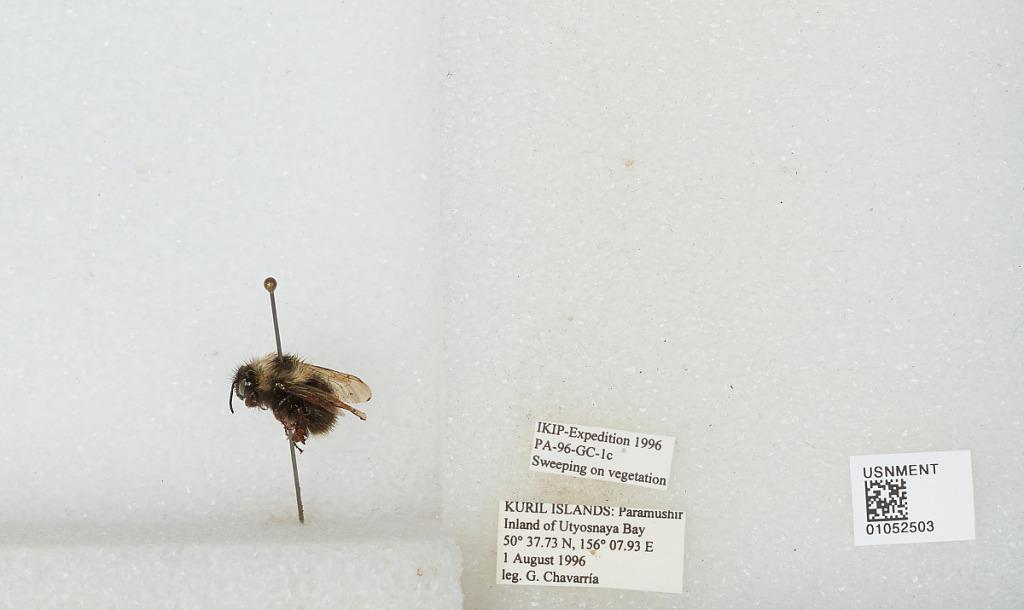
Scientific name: Bombus sp.
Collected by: G. Chavarria
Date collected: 1996-8-1
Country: Russia
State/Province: Sakhalin
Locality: Paramushir Island, inland Of Utyosnaya Bay, Kuril Islands
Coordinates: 50.6289, 156.132